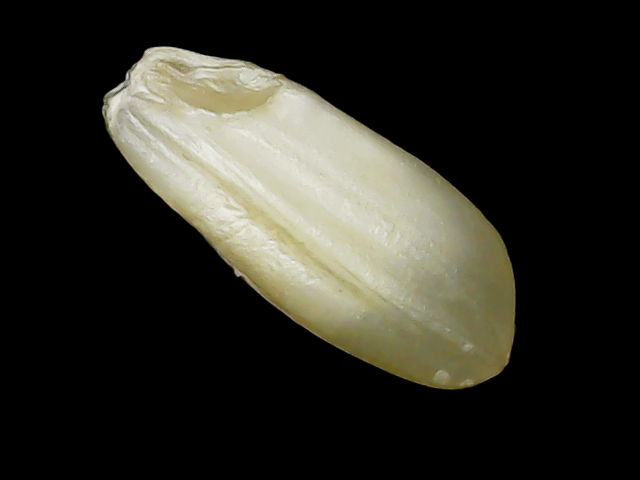
Rice variety: Binadhan10